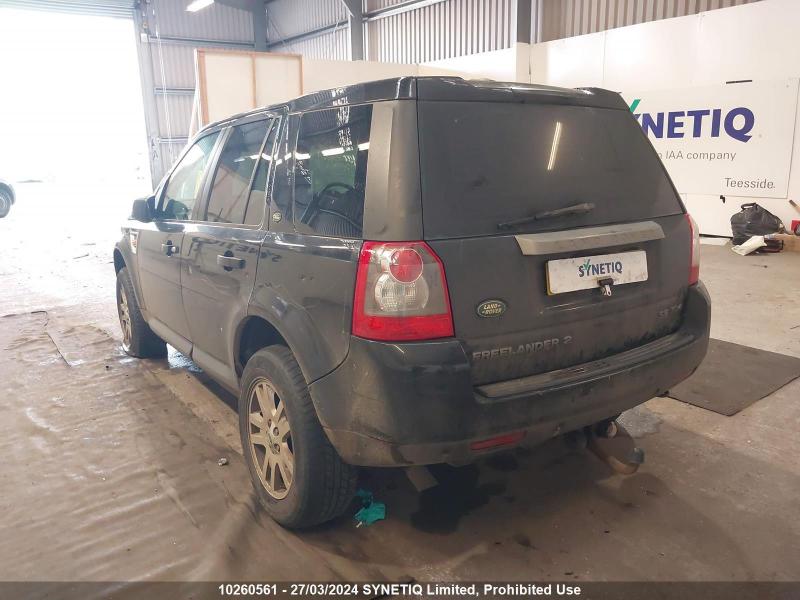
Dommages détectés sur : aile arrière gauche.
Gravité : mineur